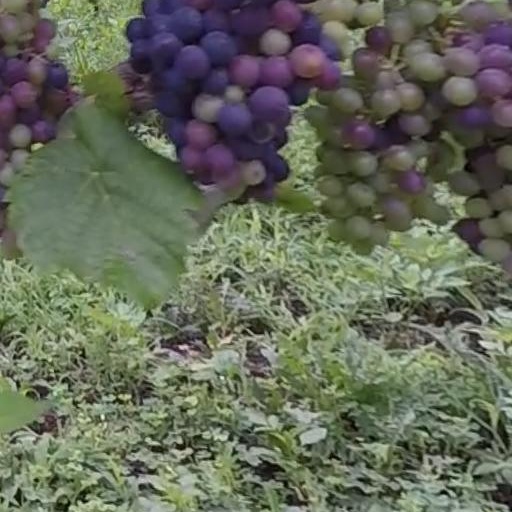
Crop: grape